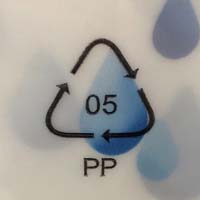
Plastic recycling code class: 5_polypropylene_PP